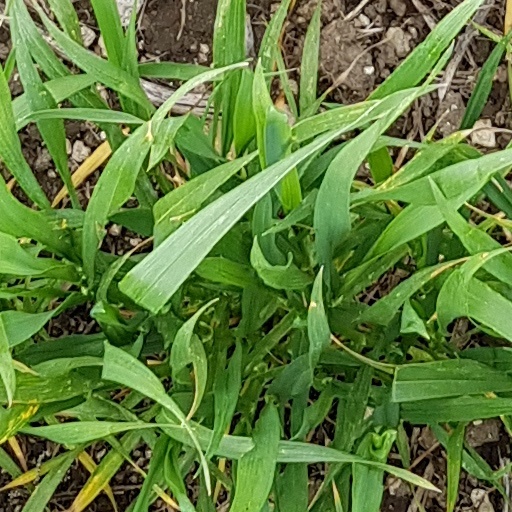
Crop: wheat